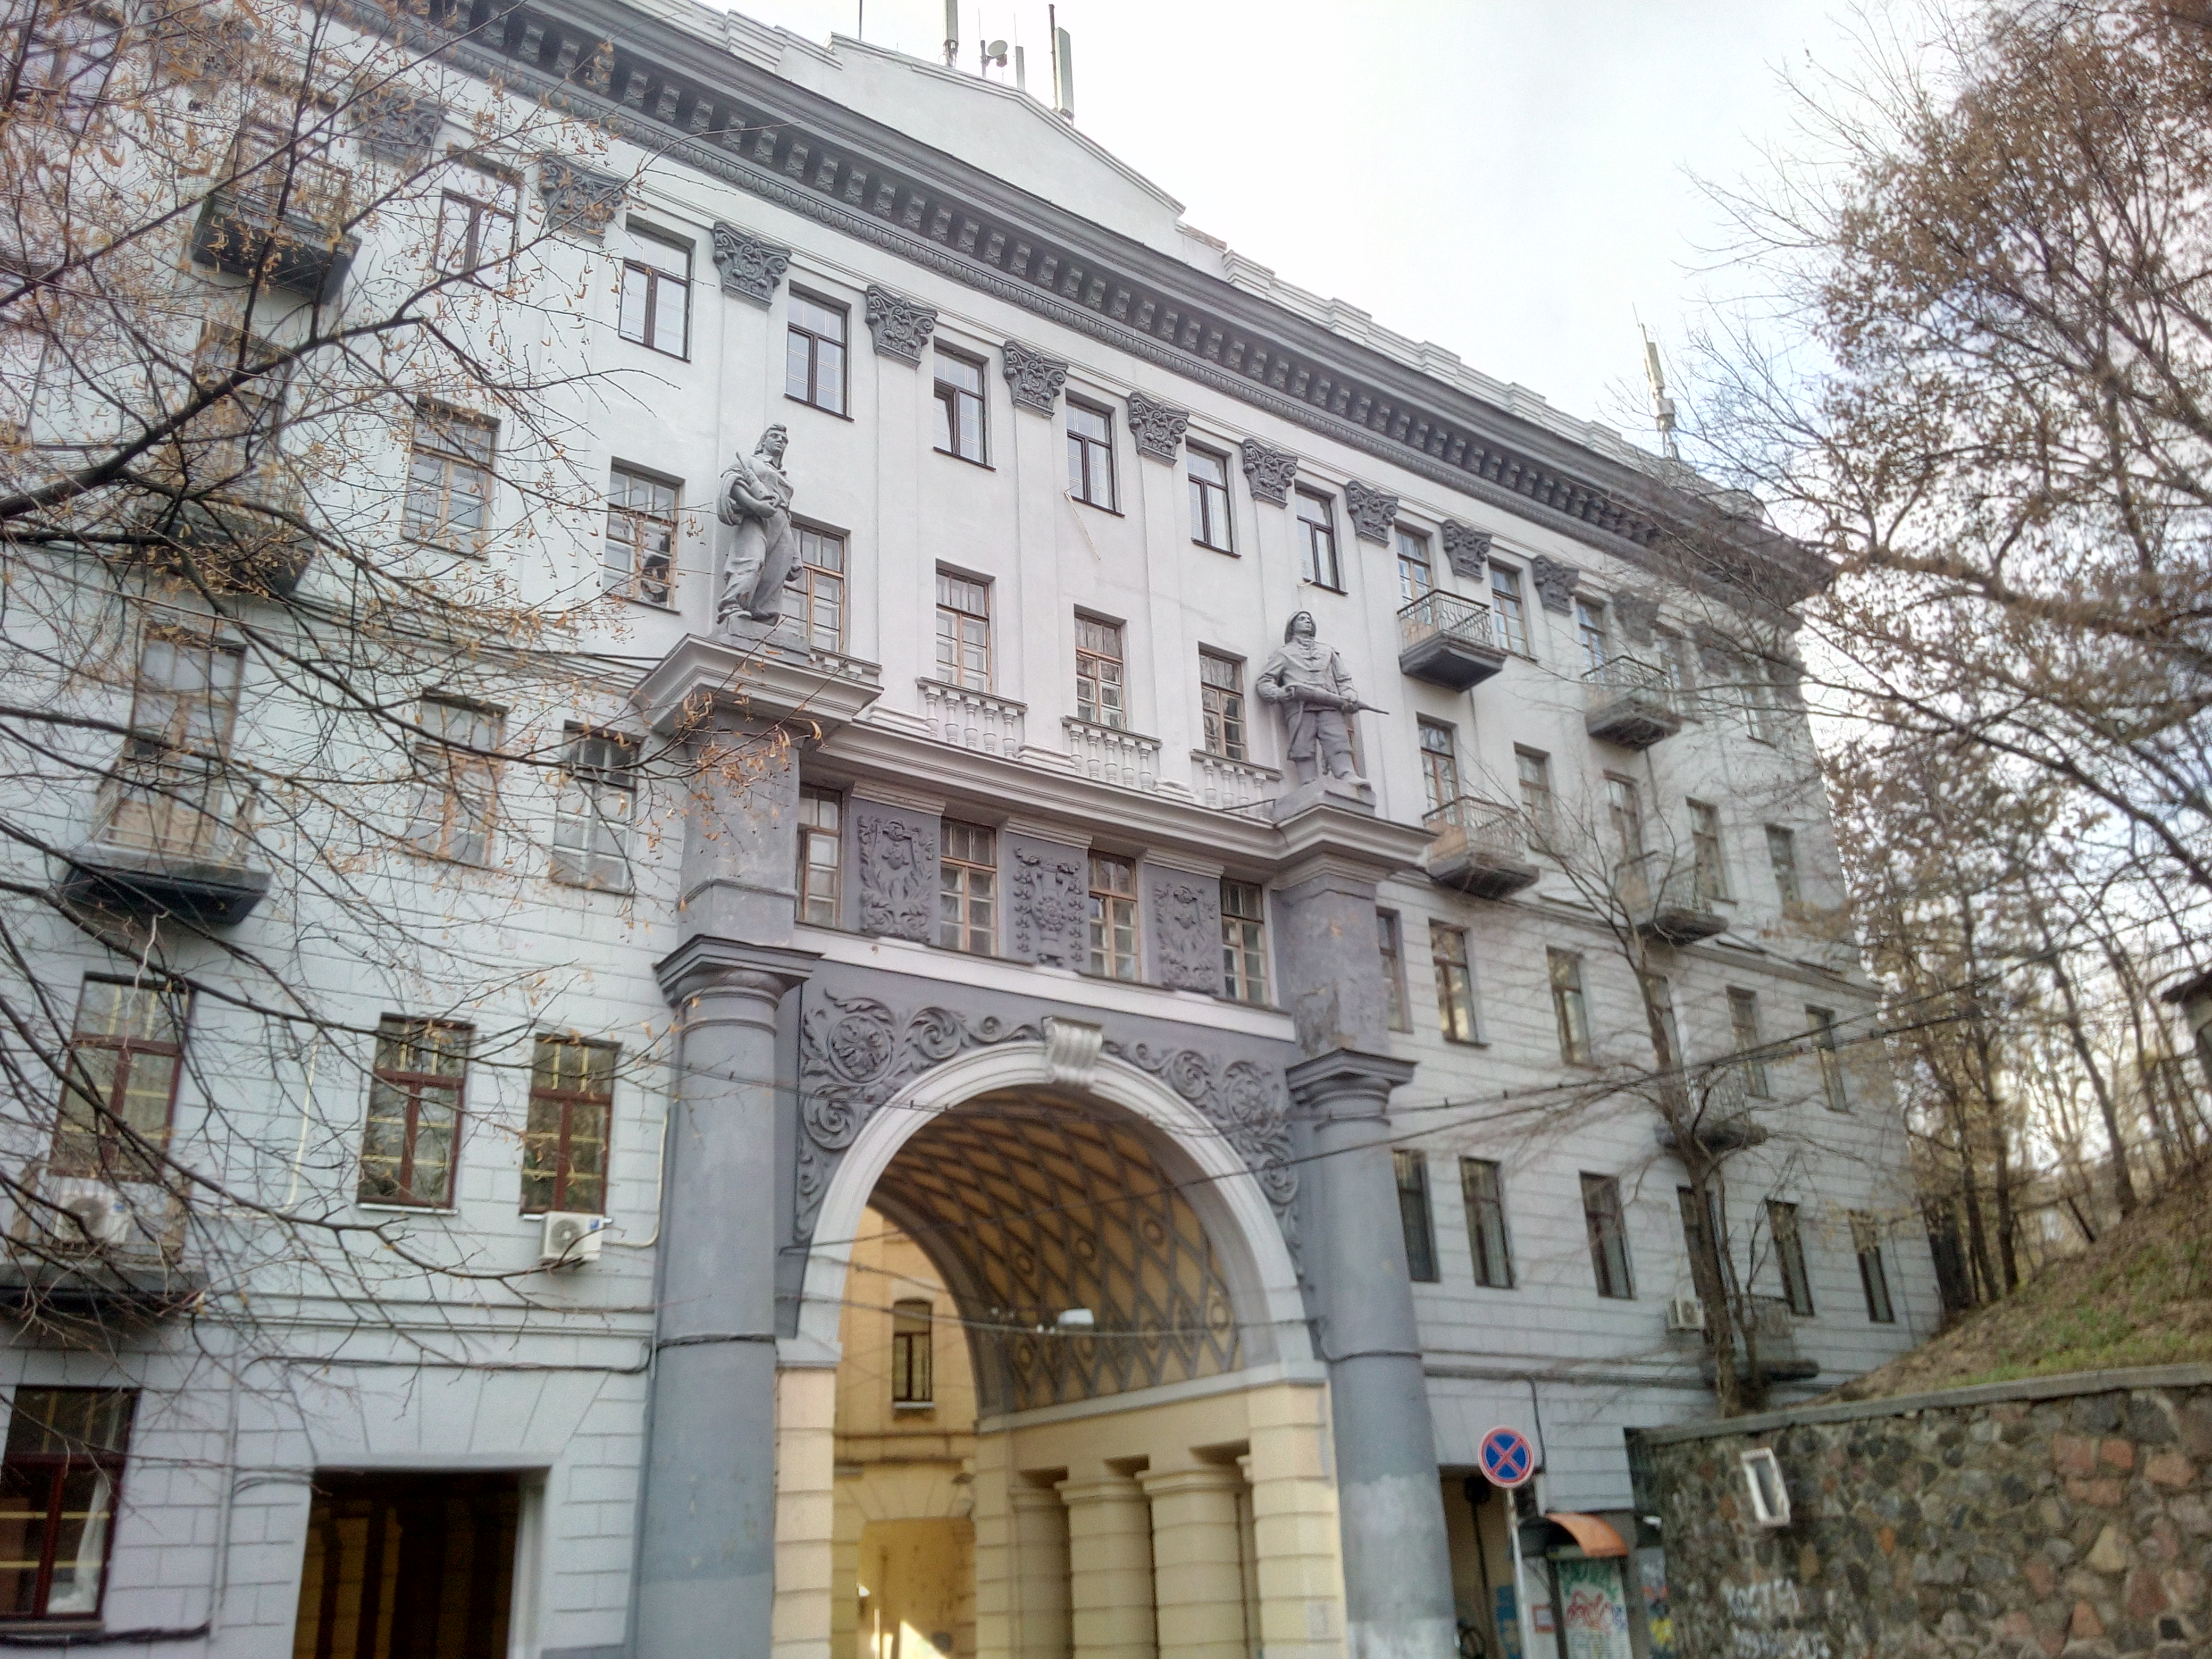
city, classical architecture, building, landmark, property, medieval architecture, mansion, facade, historic site, palace, window, estate, tours, historic house, stately home, arch, plaza